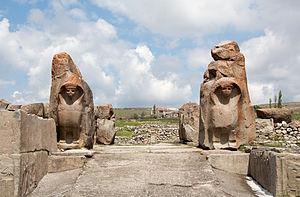
Porte des Sphinx, Alaca Höyük, Turquie
La religion est un des aspects les mieux connus de la civilisation hittite, grâce à des sources textuelles et artistiques relativement abondantes. Elle est très marquée par le syncrétisme, et mélange des éléments hittites avec des influences hourrites, hatties, louvites, syriennes et mésopotamiennes.
Alacahöyük est un site archéologique situé au centre-nord de la Turquie asiatique dans le district d’Alaca, de la province de Çorum, à 170 km à l’est de la capitale Ankara.